Dmitri Alekseyevich Golitsyn

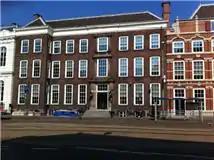
Kneuterdijk 22

In 1771 he acquired a dozen paintings after the death of Gerrit Braamcamp, but the valuable cargo on board of Vrouw Maria got lost near the coast of Finland in a storm. About two years later, the Ambassador and his wife hosted Diderot (two months in 1773) on his way to Saint Petersburg. On his way back in 1774 Diderot spent half a year in the Dutch Republic. In the same year the couple split and Princess moved from Kneuterdijk to a country house between The Hague and Scheveningen, the better to oversee raising her children in a way J.J. Rousseau had promoted in his "Emile, or On Education". There she met often with Frans Hemsterhuis, the philosopher, her teacher and council. Princess Wilhelmina of Orange, wife of stadtholder William V, and her eldest son were frequent visitors.